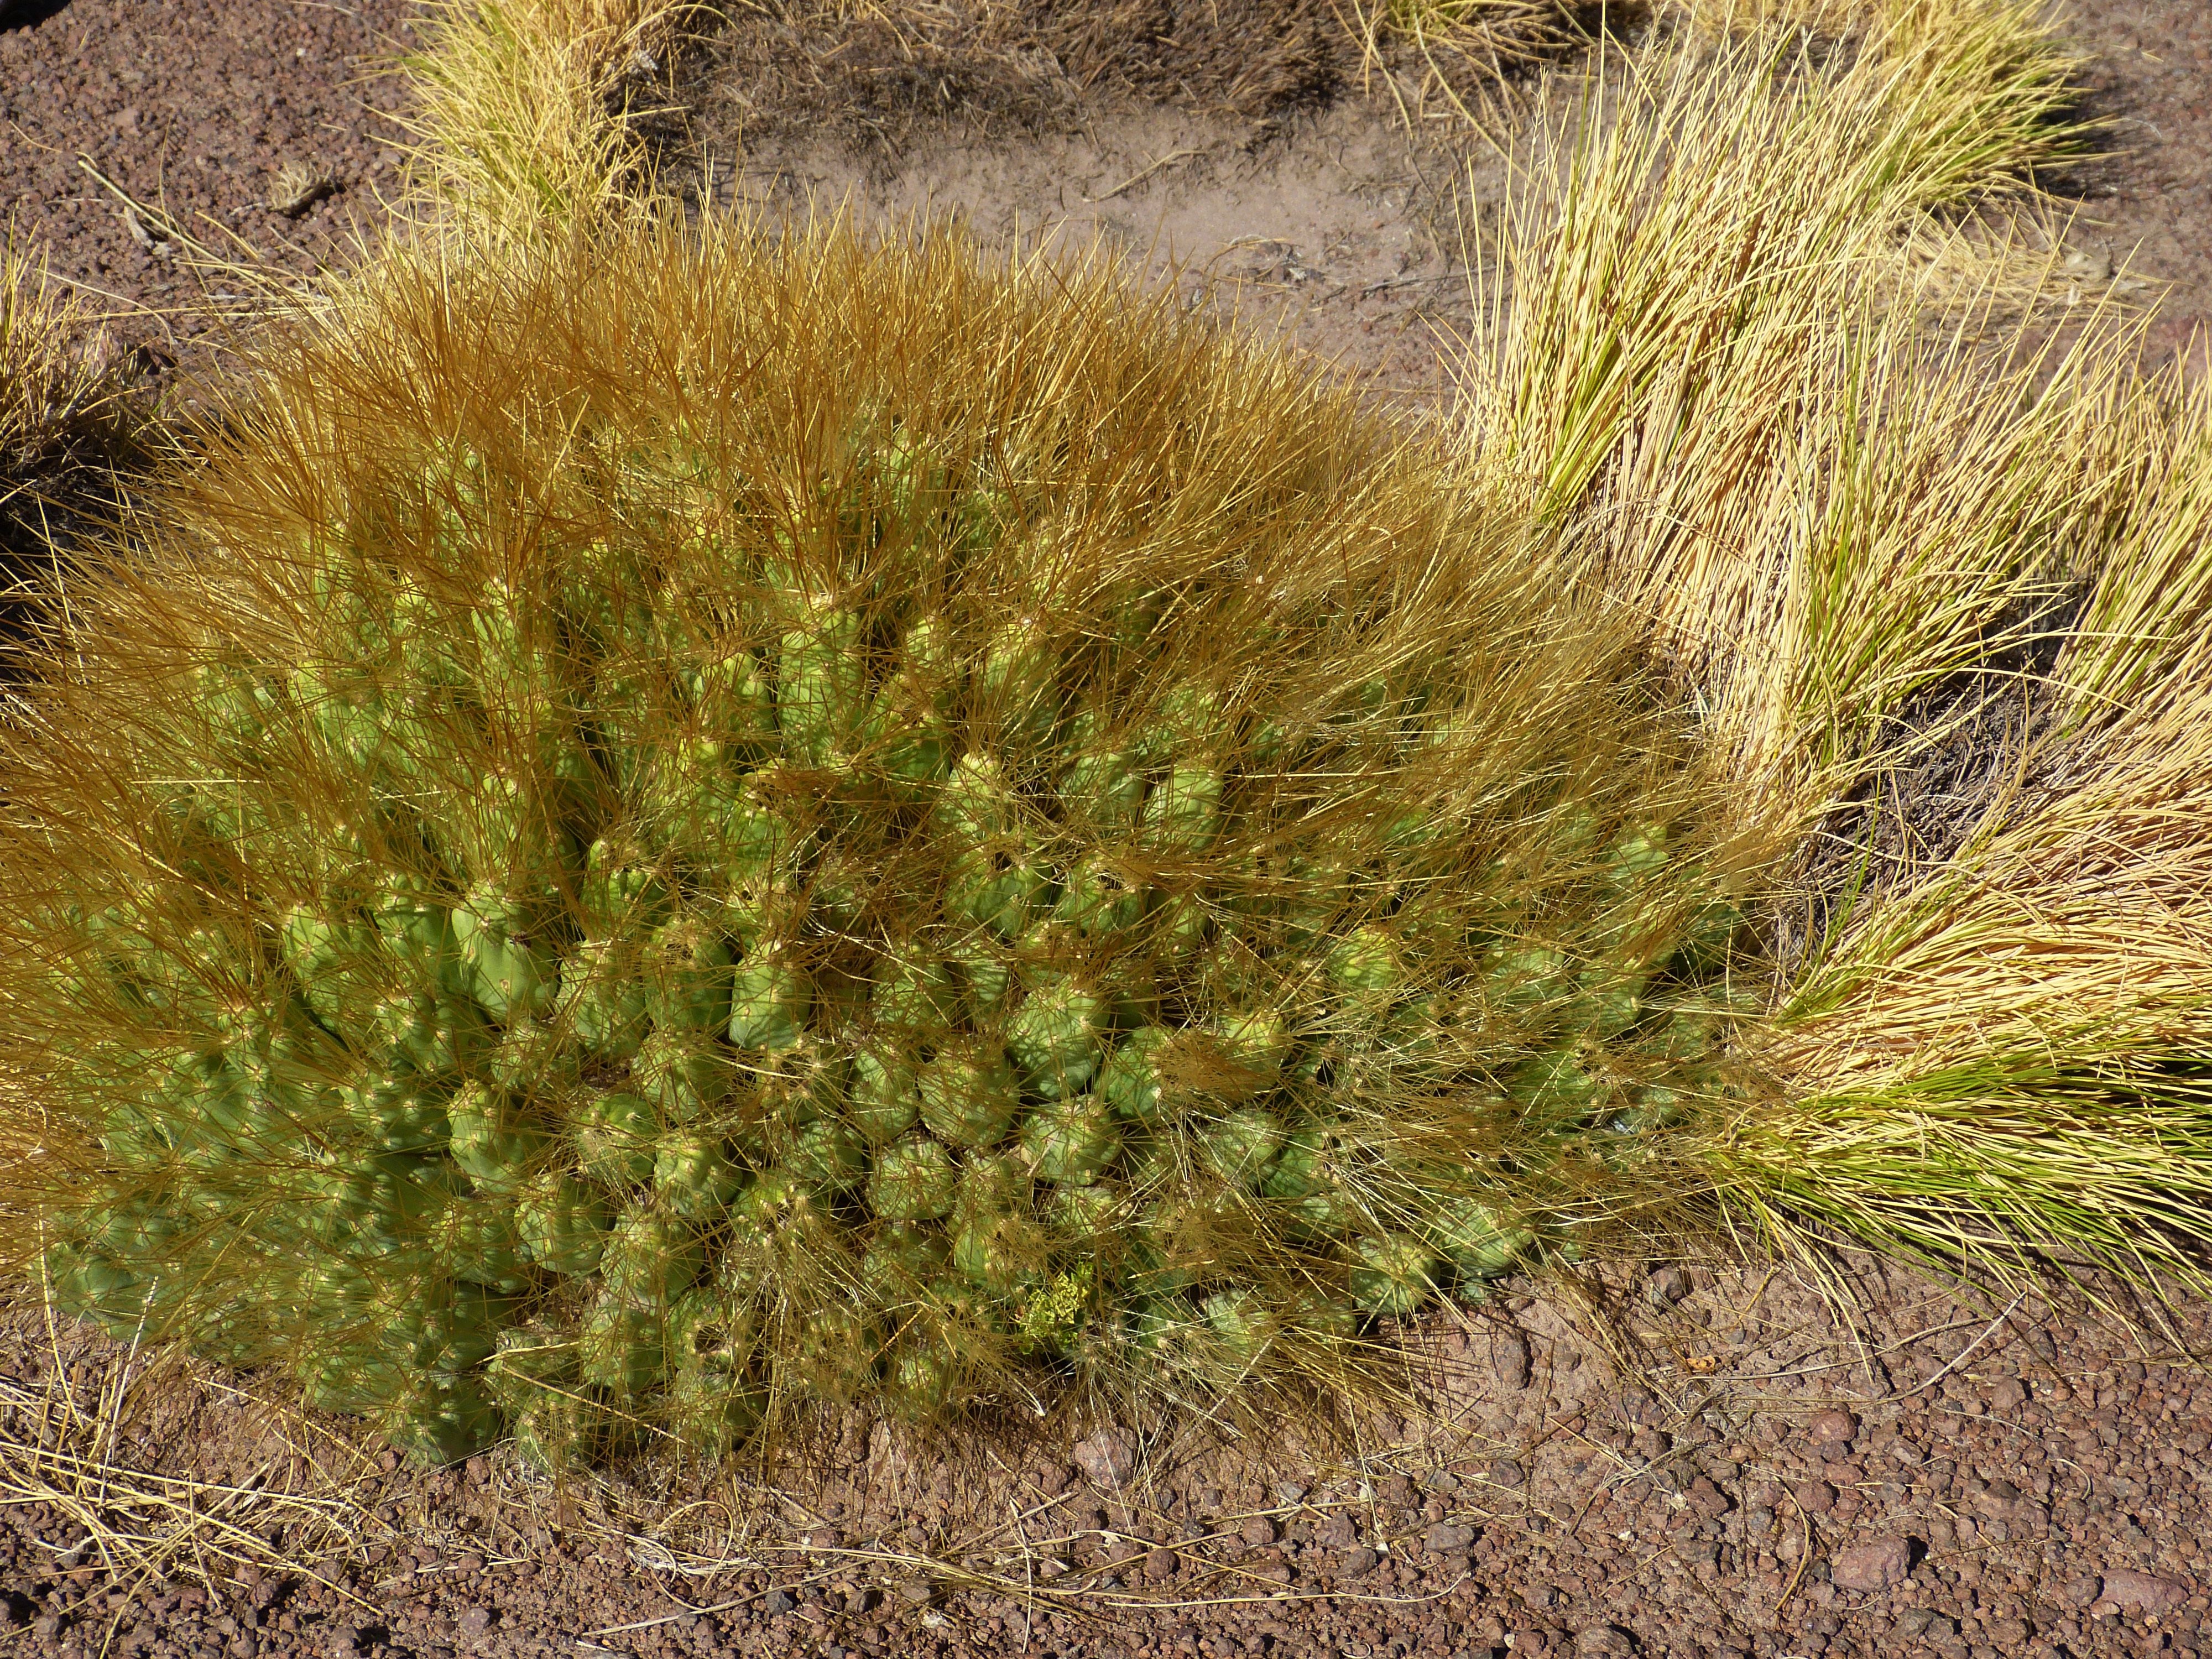
tree, nature, grass, cactus, plant, prairie, desert, flower, dry, soil, botany, flora, chile, shrub, south america, ecosystem, atacama, spur, flowering plant, san pedro, san pedro de atacama, grass family, woody plant, land plant